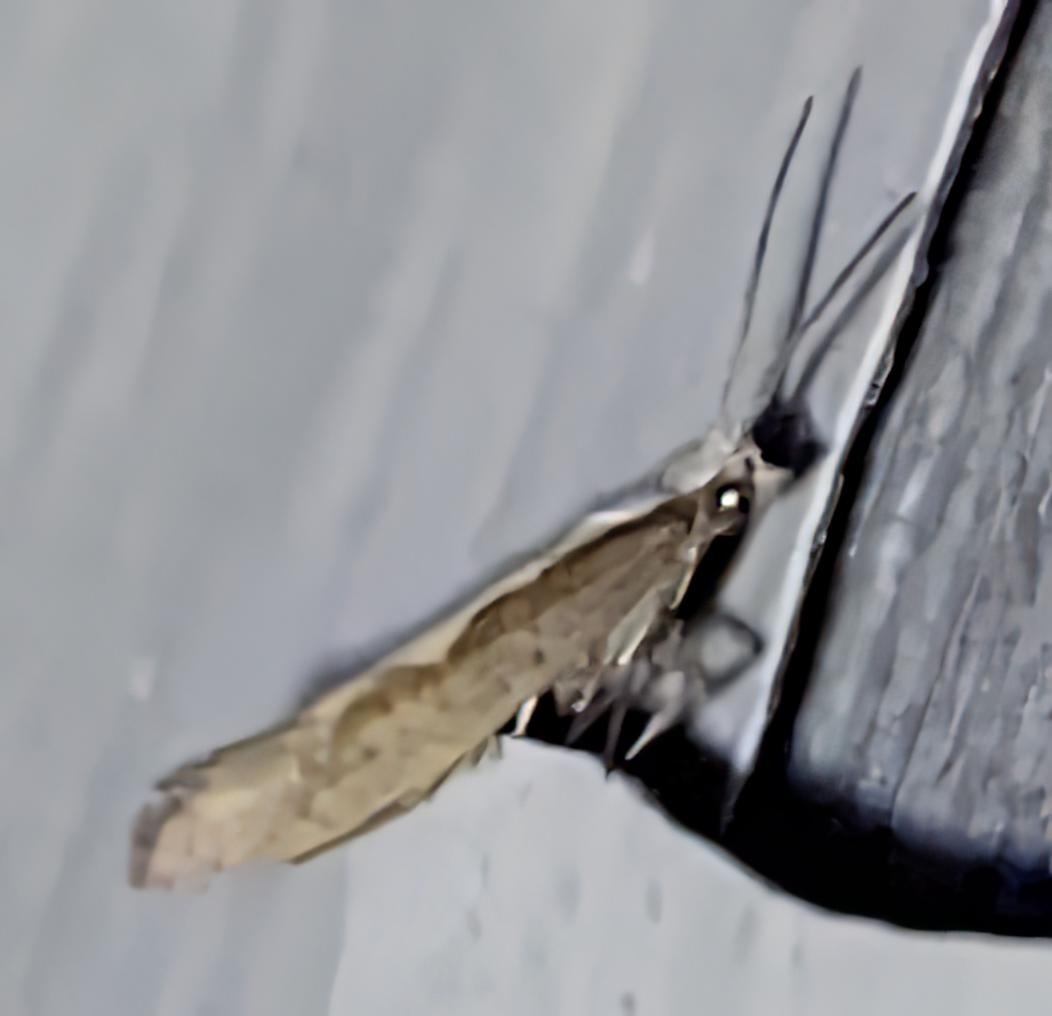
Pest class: diamondback_moth